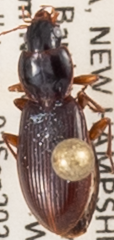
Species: Synuchus impunctatus
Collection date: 2020-09-02
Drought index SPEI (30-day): -0.976
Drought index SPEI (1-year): -0.156
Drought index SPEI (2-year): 0.558